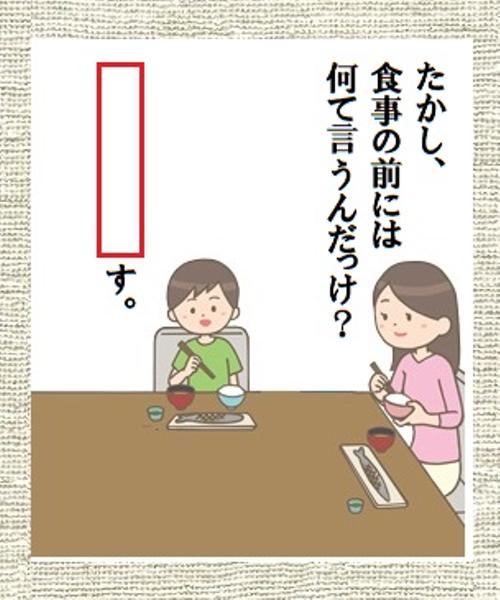
回答: 全ての生産者の方々、流通業界、販売店の方々に感謝してありがたく頂戴致します。あ、あと作ってくれた方にも感謝しま